LGBTQ culture in Sydney

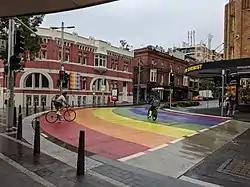
The original Rainbow Crossing, running through Sydney's Taylor Square, Oxford Street, known as "The Golden Mile".

The LGBT community of Sydney, in New South Wales, is the largest in Australia and has a firm place as one of the iconic gay cities of the contemporary world. In a 2013 Pew Research poll, 79% of Australians agreed that homosexuality should be accepted by society, making it the fifth most supportive country in the survey behind Spain (88%), Germany (87%), Canada and the Czech Republic (both 80%). With a long history of LGBT rights activism and the annual three-week-long Sydney Gay and Lesbian Mardi Gras festival, Sydney is one of the most gay-friendly cities in Australia and in the world.